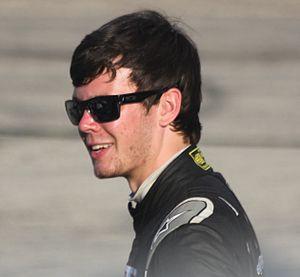
Erik Jones est un pilote américain de NASCAR né le 30 mai 1996 à Byron, Michigan.